Felipe VI

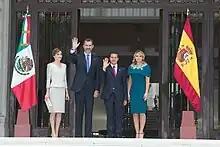
The King and Queen of Spain along with the Mexican president, Enrique Peña Nieto, and his wife.

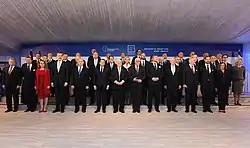

After this disastrous result, the Socialist prime minister, Pedro Sánchez, requested the king to dissolve Parliament and call early elections with the aim of "clarifying the [will of the] Spanish people about the political forces that should lead this new phase and the policies to be applied". As happened in the regional and local elections, the People's Party led by Alberto Núñez Feijóo won the election, but he fell short of a majority to form a new conservative government. In general, this was considered a victory for Sánchez, who still had a chance to renew its coalition government.